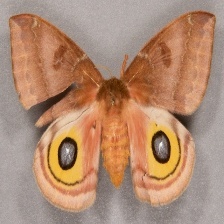
Species: IO MOTH